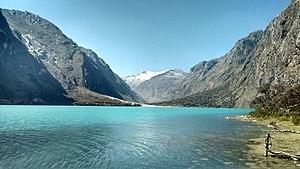
Le parc national de Huascarán est un parc national du Pérou. Il porte le nom du sommet le plus haut du pays, le Huascarán. Il recouvre une grande partie de la cordillère Blanche dans la partie centrale des Andes, dans la région d'Ancash. Le parc couvre une superficie de 340 000 ha, il est géré par la SERNANP. Il est classé au Patrimoine mondial par l'UNESCO en 1985. Réputé auprès des adeptes de l'alpinisme bien, il abrite une biodiversité unique avec des espèces végétales telles que la Reine des Andes, des arbres du genre Polylepis et Buddleja et des animaux tels que des ours à lunettes, condors, des vigognes et des tarucas.